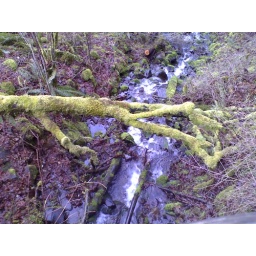
mossy, fallen tree over water flow